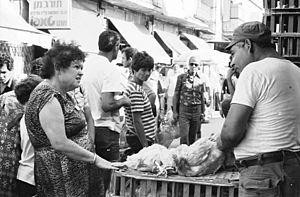
Jérusalem - marchand de poules sur le marché de Mahane Yehouda pour le rituel des Kapparot. עברית: מחנה יהודה - כפרות, Original Image Name:מחנה יהודה - כפרות, Location:ירושלים